Presidency of John F. Kennedy

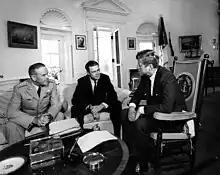
General Maxwell D. Taylor and Secretary Robert McNamara report to President Kennedy on their recent survey trip to South Vietnam,

In the aftermath of the Bay of Pigs invasion, Kennedy announced that he would meet with Soviet Premier Nikita Khrushchev at the June 1961 Vienna summit. The summit would cover several topics, but both leaders knew that the most contentious issue would be that of Berlin, which had been divided into two cities with the start of the Cold War. The enclave of West Berlin lay within Soviet-allied East Germany, but was supported by the U.S. and other Western powers. The Soviets wanted to reunify Berlin under the control of East Germany, partly due to the large number of East Germans who had fled to West Berlin. Khrushchev had clashed with Eisenhower over the issue but had tabled it after the 1960 U-2 incident; with the inauguration of a new U.S. president, Khrushchev was once again determined to bring the status of West Berlin to the fore. Kennedy's handling of the Bay of Pigs crisis convinced him that Kennedy would wither under pressure. Kennedy, meanwhile, wanted to meet with Khrushchev as soon as possible in order to reduce tensions and minimize the risk of nuclear war. Prior to the summit, Harriman advised Kennedy, "[Khrushchev's] style will be to attack you and see if he can get away with it. Laugh about it, don't get into a fight. Rise above it. Have some fun."